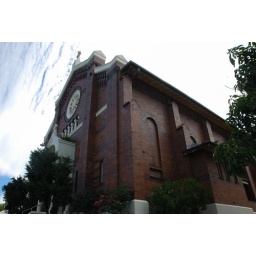
St Agatha's Catholic church standing out against a slightly grey sky at Clayfield